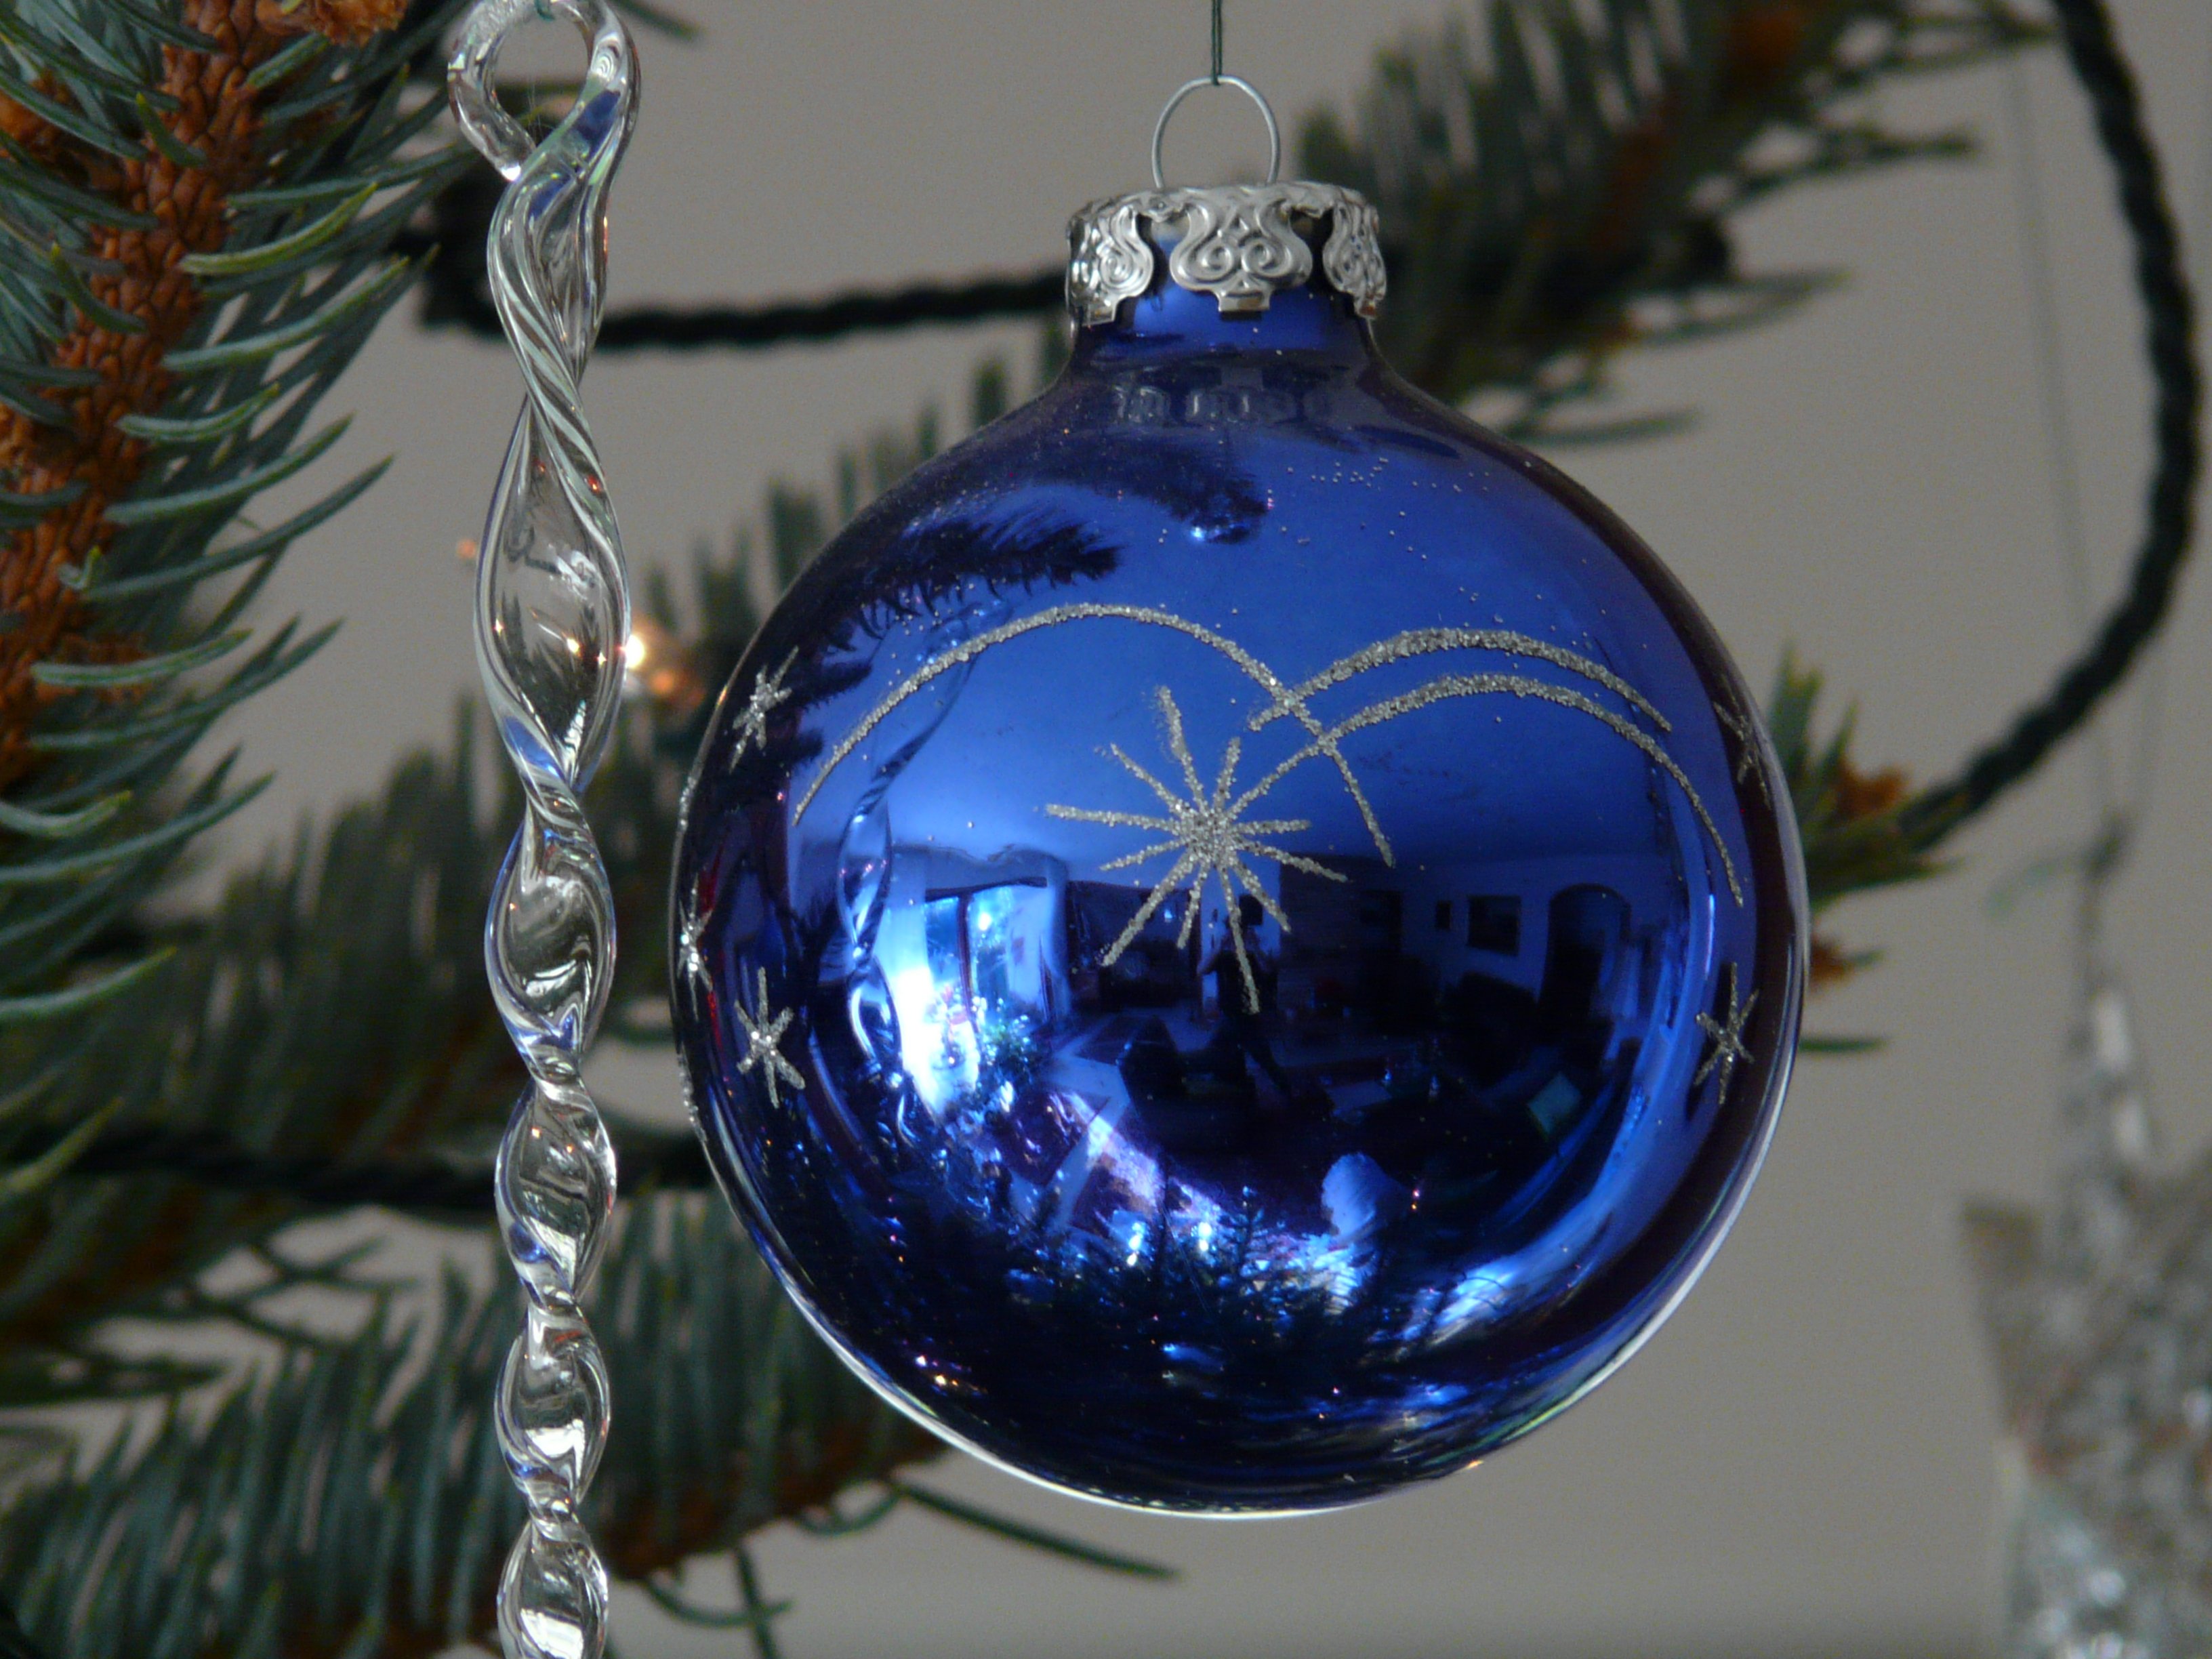
light, glass, blue, christmas, lighting, decor, christmas tree, christmas ornament, sparkle, christmas decoration, christmas time, ball, christmas bauble, glass ball, weihnachtsbaumschmuck, christmas ornaments, depend